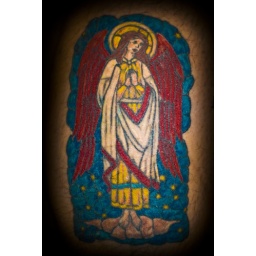
My brother Rob's tattoo. A stained glass window with an Angel in the center.